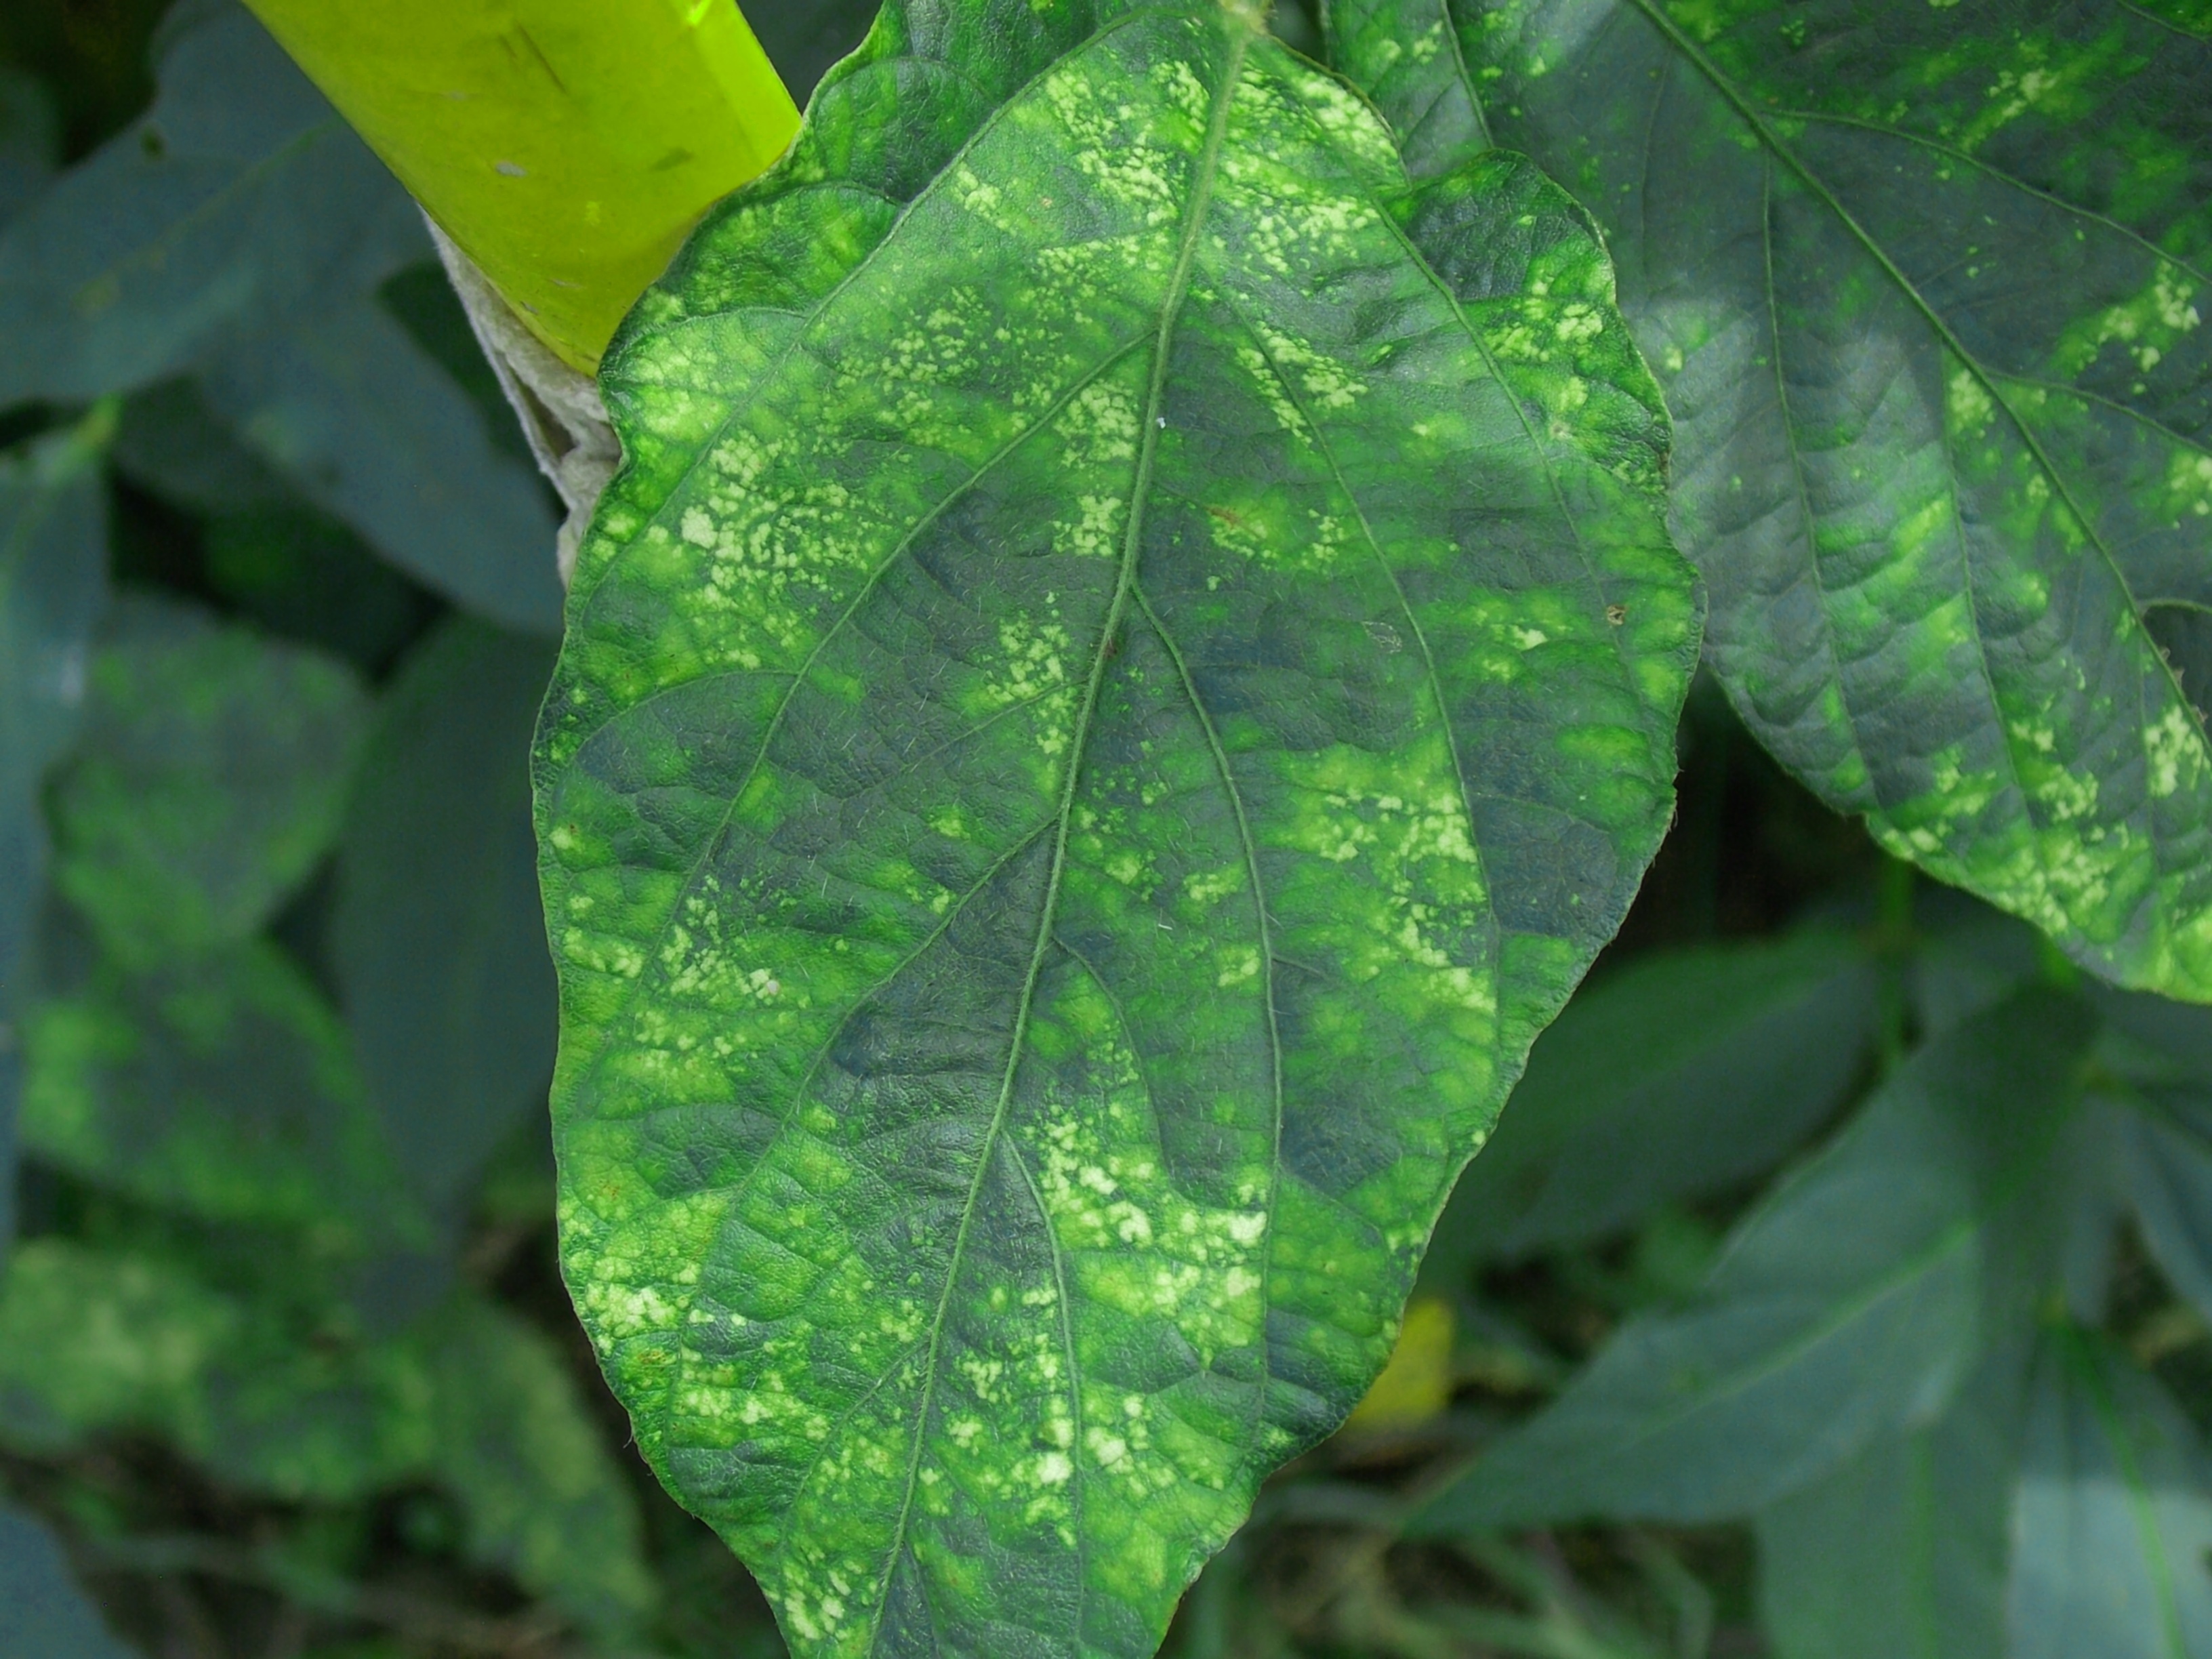
Label: Disease